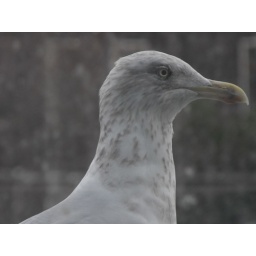
taken through the windows as i was walking around in the tree canopy. Lucky picture as the window was filthy